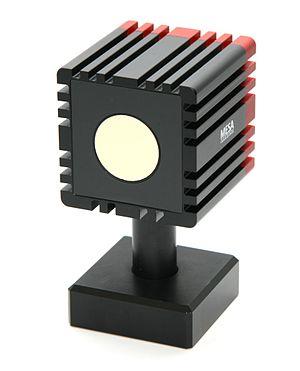
Une caméra fonctionnant sur le principe du temps de vol permet de mesurer en temps réel une scène en 3 dimensions.